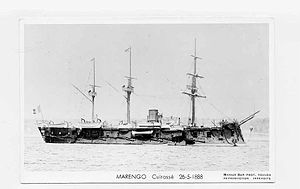
Marengo (1869)
Marengo fotograferet i 1888.
Marengo fotograferet i 1888.
Det franske panserskib Marengo var det andet af de tre skibe i Océan-klassen. De efterfulgte Provence klassen og var lige som disse bygget af træ. Marengo var på prøvesejlads i juli 1870, da den fransk-tyske krig brød ud, og Marinens ledelse valgte at placere skibet i reserve, frem for at klargøre det til kamp. Skibet hejste derfor først officielt kommando i 1872. Marengo gjorde tjeneste både i Middelhavet og i den nordlige eskadre, indtil det udgik i 1894. Marengo var det sjette skib i den franske flåde med dette navn, og var opkaldt efter den slagmark i Norditalien, hvor Napoleon i juni 1800 besejrede den østrigske hær.